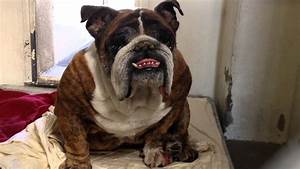
Label: dog